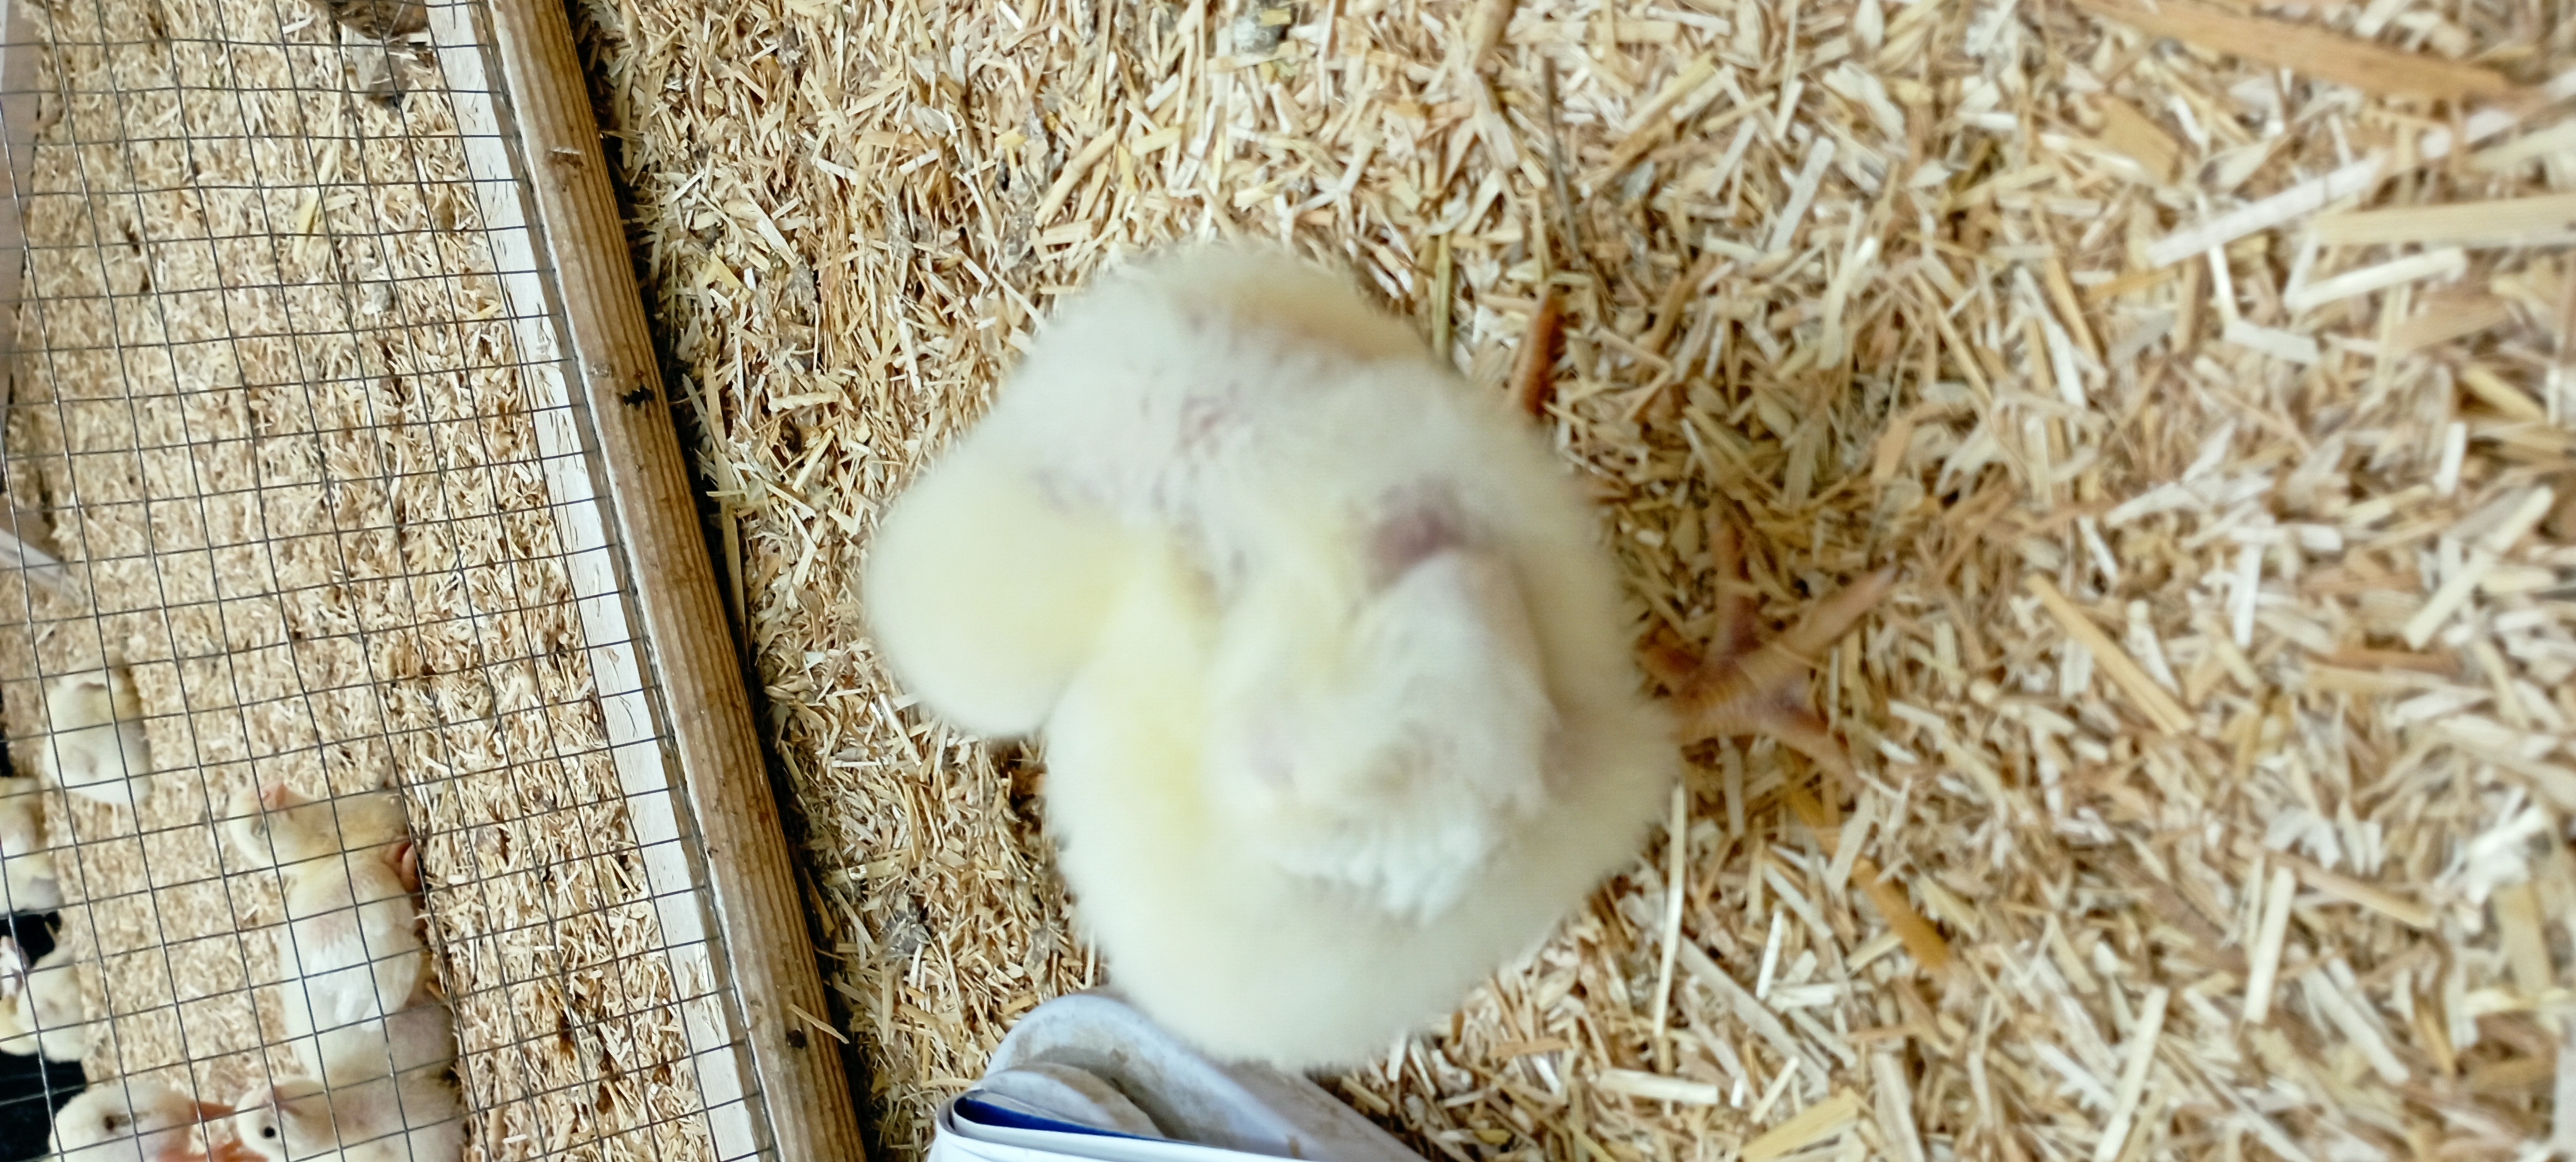
Weight: 182 g